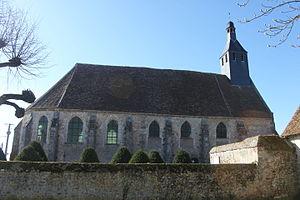
Eglise d'Ormoy en Eure-et-Loir
Ormoy est une commune française située dans le département d'Eure-et-Loir en région Centre-Val de Loire.